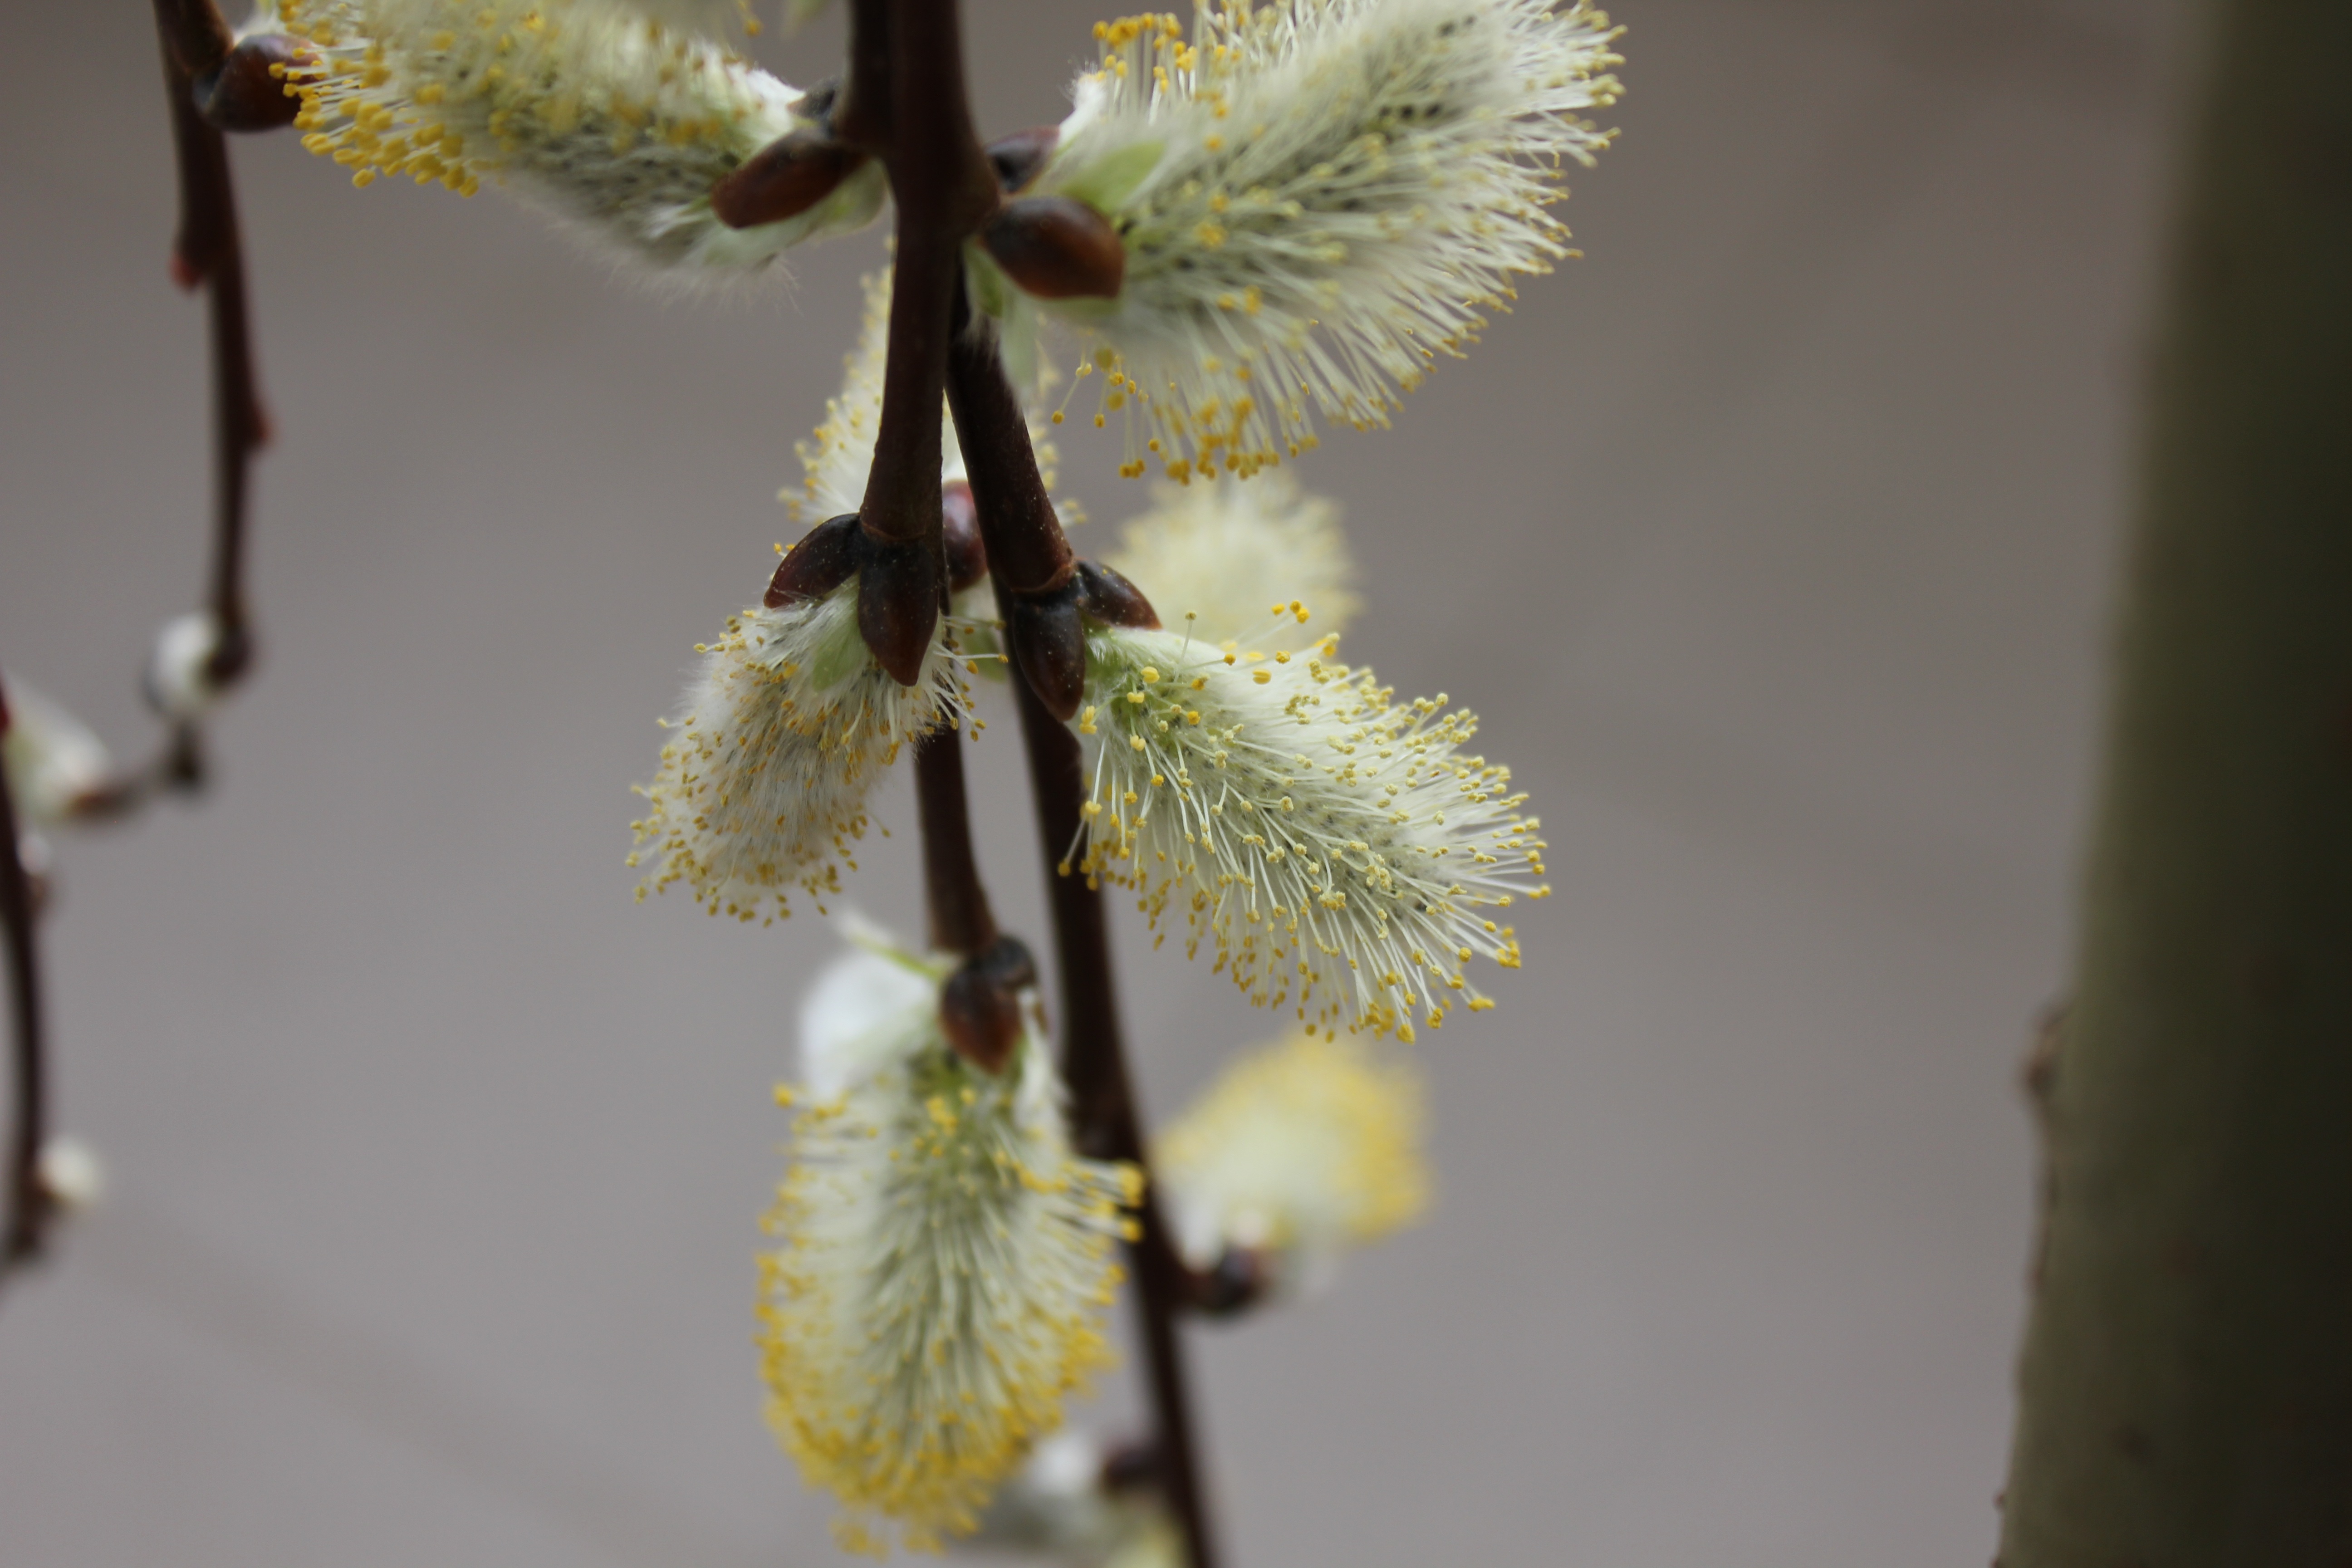
tree, branch, blossom, plant, photography, leaf, flower, spring, produce, botany, flora, twig, close up, flowering, macro photography, plant stem